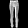
Label: Trouser